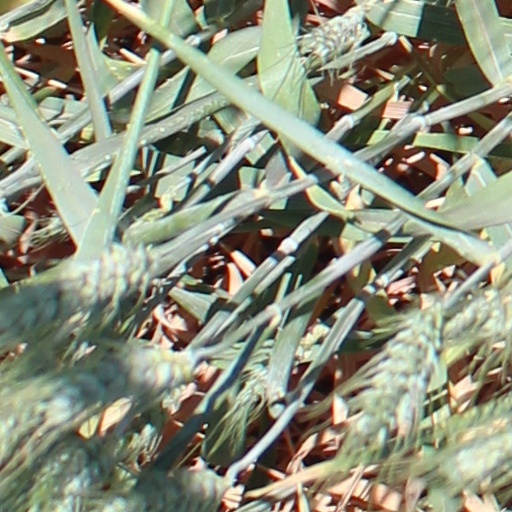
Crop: wheat